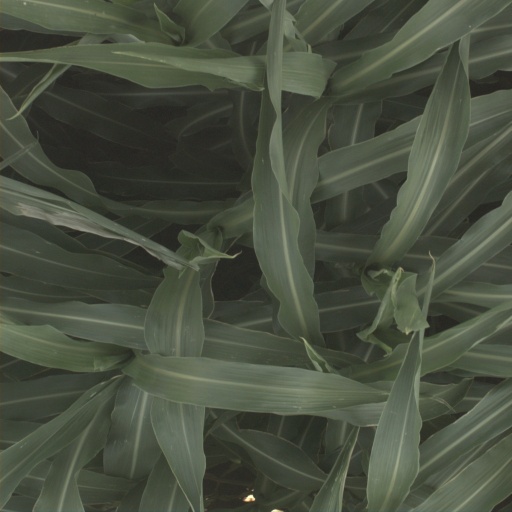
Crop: sorghum